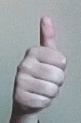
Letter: aleff